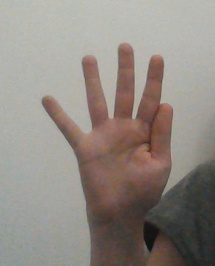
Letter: sheen